Center Stage (2000 film)

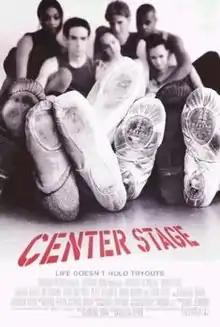
Theatrical release poster

Center Stage is a 2000 American teen drama film directed by Nicholas Hytner about a group of young ballet dancers from various backgrounds who enroll at the fictitious American Ballet Academy in New York City. The film explores the issues and difficulties in the world of professional dance, and how each individual copes with the stresses. It also served as the film debut for actresses Zoe Saldaña and Amanda Schull. The film was released theatrically in the United States on May 12, 2000.